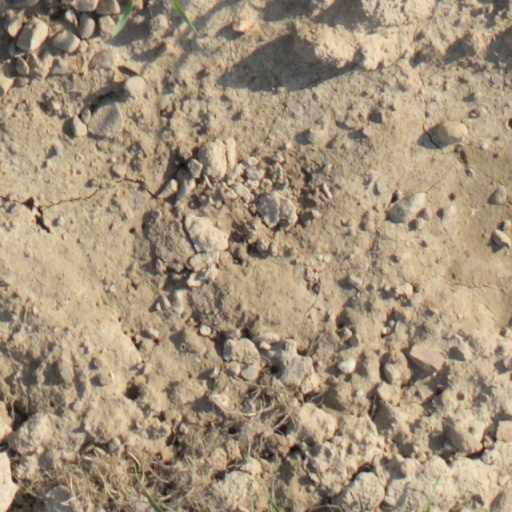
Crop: wheat